Shwendesky Joseph

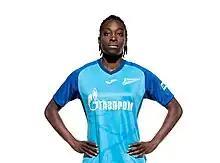

Shwendesky Marcelus Joseph (born 18 November 1997) is a Haitian footballer who plays as a striker for Zenit.